Beverly Hills Brats

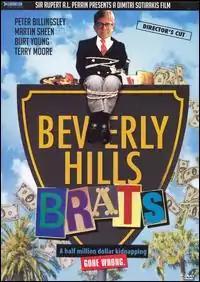
"Beverly Hills Brats" DVD cover

Beverly Hills Brats is a 1989 American comedy film. Directed by Jim Sotos, the film stars Peter Billingsley, Martin Sheen, Burt Young, Terry Moore, George Kirby, Ruby Keeler (in her final film) and Whoopi Goldberg in a cameo role.